Brent Sherman

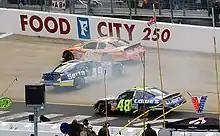
Brent Sherman (middle) spins around during the 2006 Food City 500

In 2006, Sherman moved up to the NEXTEL Cup Series. Bringing Serta as his primary sponsor, he was signed to drive the No. 49 for BAM Racing, replacing Ken Schrader, who moved to Wood Brothers Racing that year. His best finish was a 21st-place finish in the Daytona 500. After poor performance, BAM Racing asked Sherman to step aside while the team tested other drivers. He resigned from the team (taking the sponsorship with him) and returned to the ARCA Re/Max Series for the remainder of the 2006 season. This turned out to be a good move, and Sherman scored his first ARCA win at Michigan, and finished 19th in points despite starting the season late. In 2007, he left ARCA again and returned to the Busch Series to drive the No. 36 Big Lots Chevy for McGill Motorsports. He departed the team in September, and would spend the remainder of the season driving a limited schedule for Braun Racing in their No. 10 Toyota.